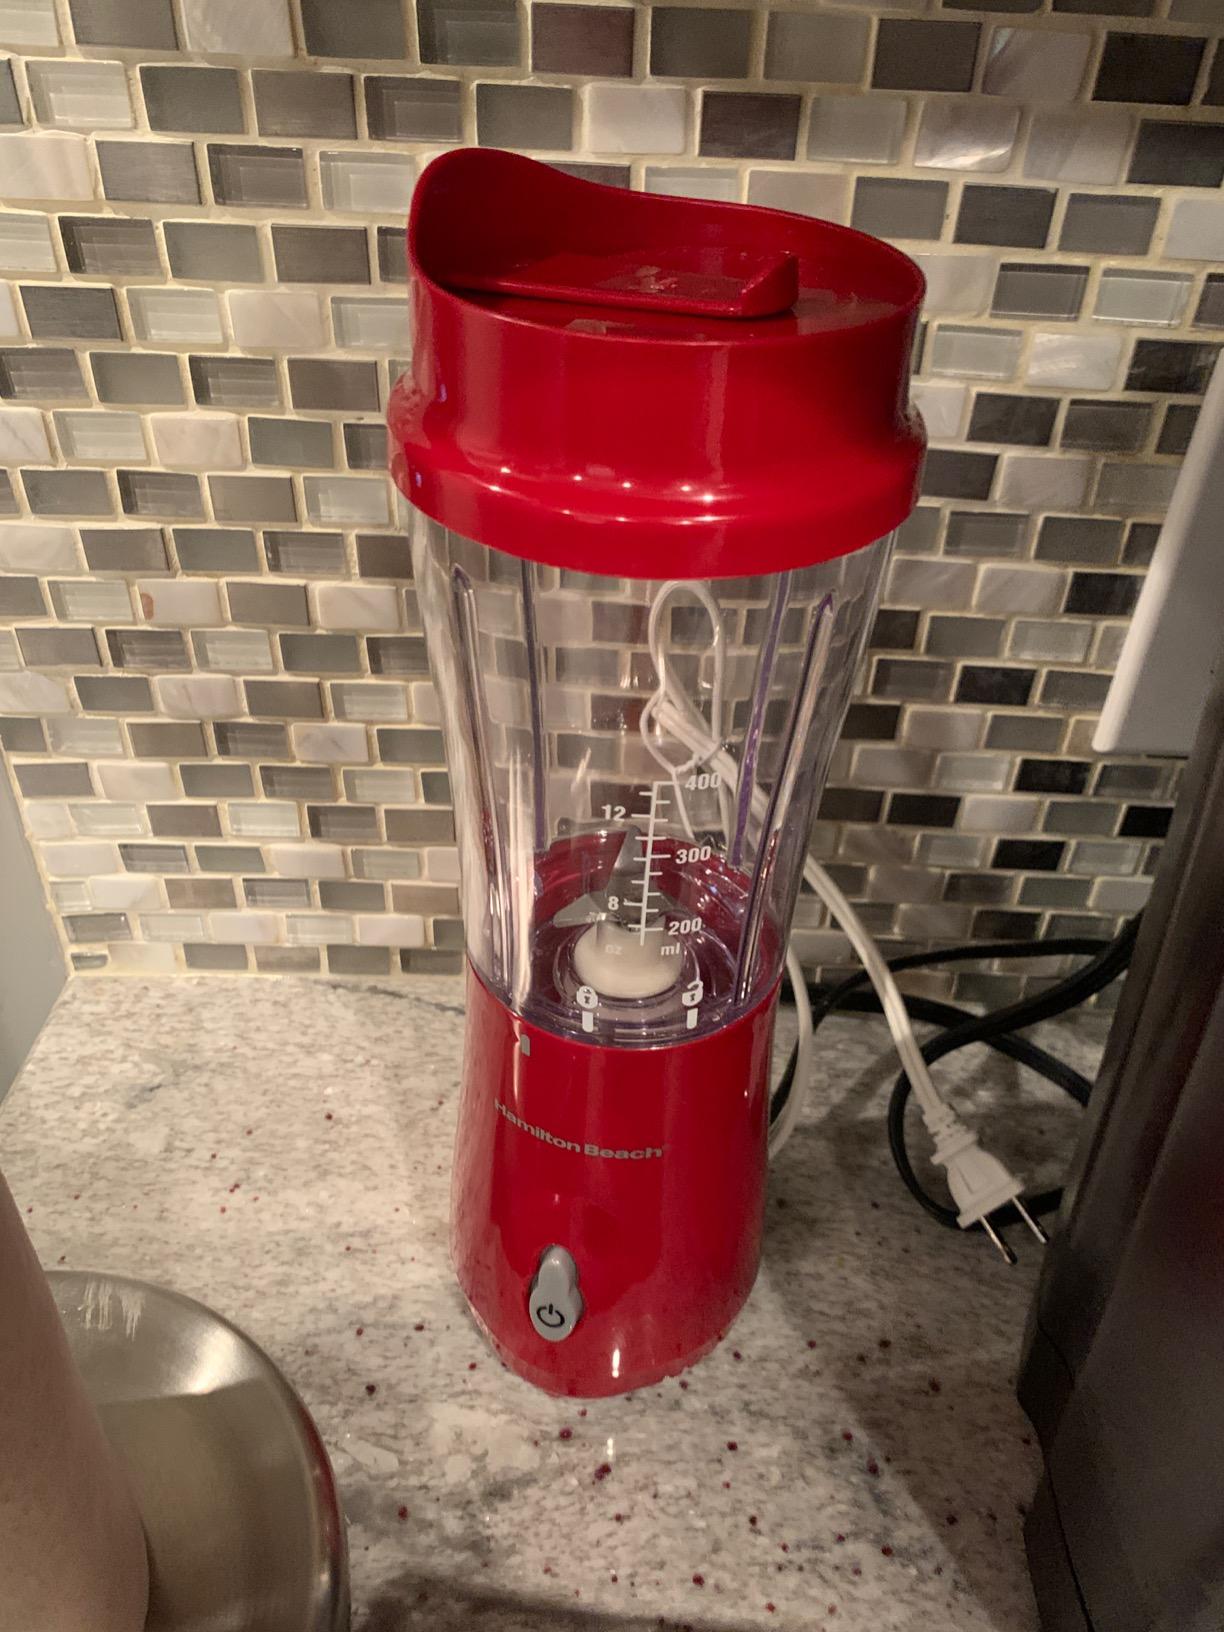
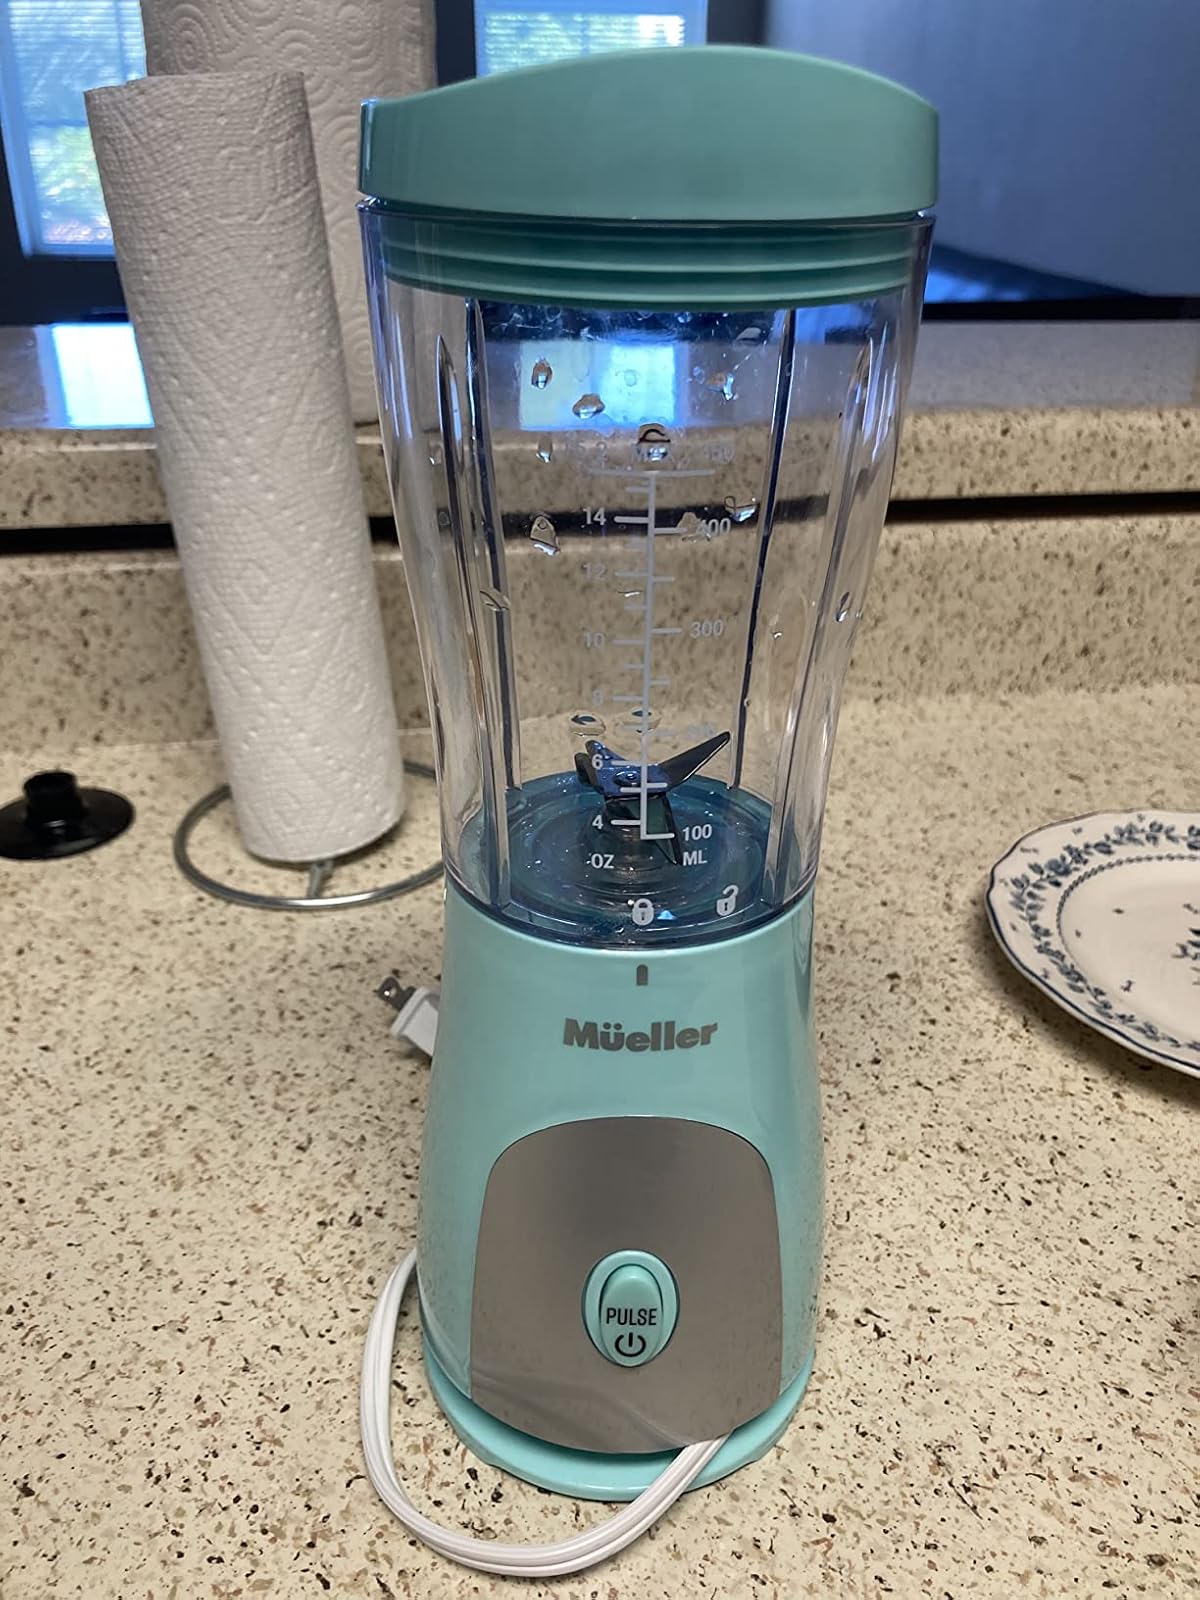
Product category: items_blender
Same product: no